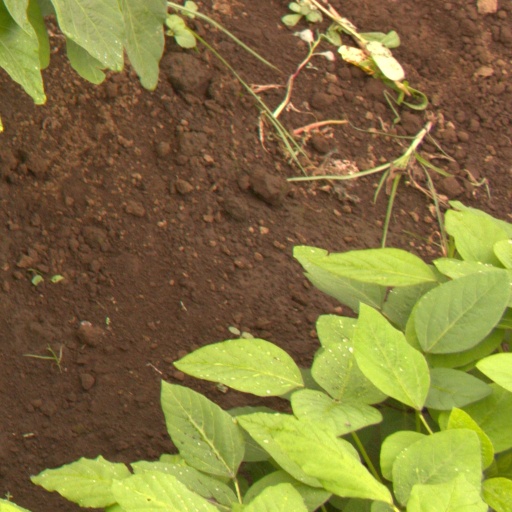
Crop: soybean